2010 IAAF World Indoor Championships – Women's 60 metres

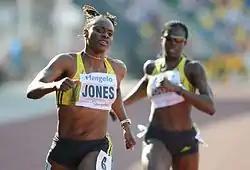
LaVerne Jones-Ferrette ran the fastest time for both qualifying rounds

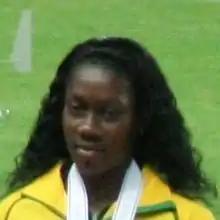
Sheri-Ann Brooks ran a new best to win her semi-final.

Qualification: First 2 in each heat (Q) and the next 2 fastest (q) advance to the final.